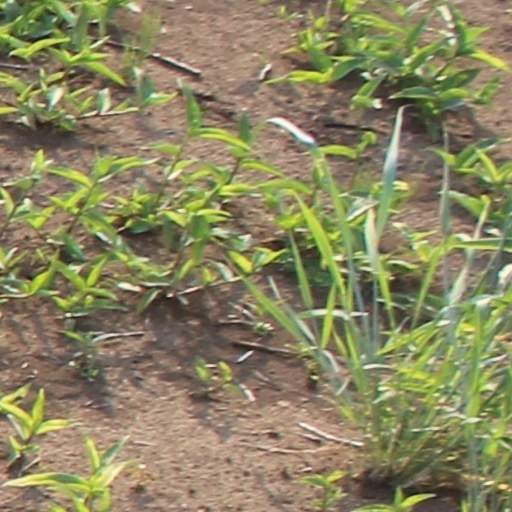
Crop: wheat